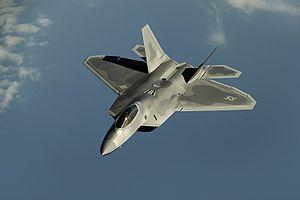
Un avion de chasse F-22 Raptor vole au dessus de la base aérienne de Kadena, au Japon, durant une mission d'entrainement le 23 janvier 2009. Ce F-22 fait partie d'un escadron de chasse de la base de l'Air Force de Langley, en Virginie (États Unis d'amérique). Suomi: Yhdysvaltain ilmavoimien F-22 Raptor Kadenan lentotukikohdan yläpuolella Japanissa